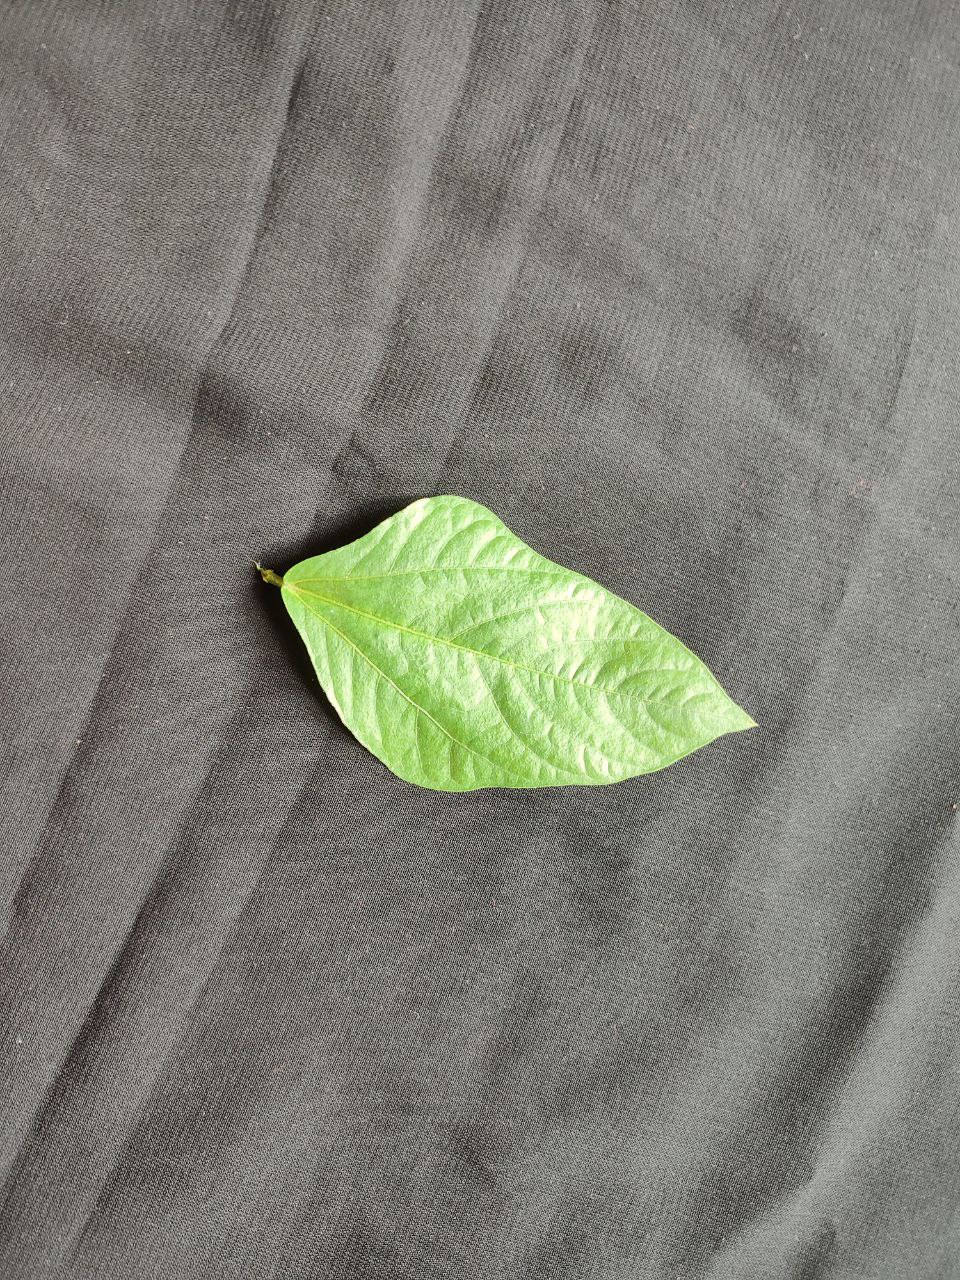
Crop: cowpea
Leaf condition: Fresh Leaf